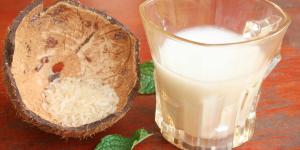
leche de arroz y coco